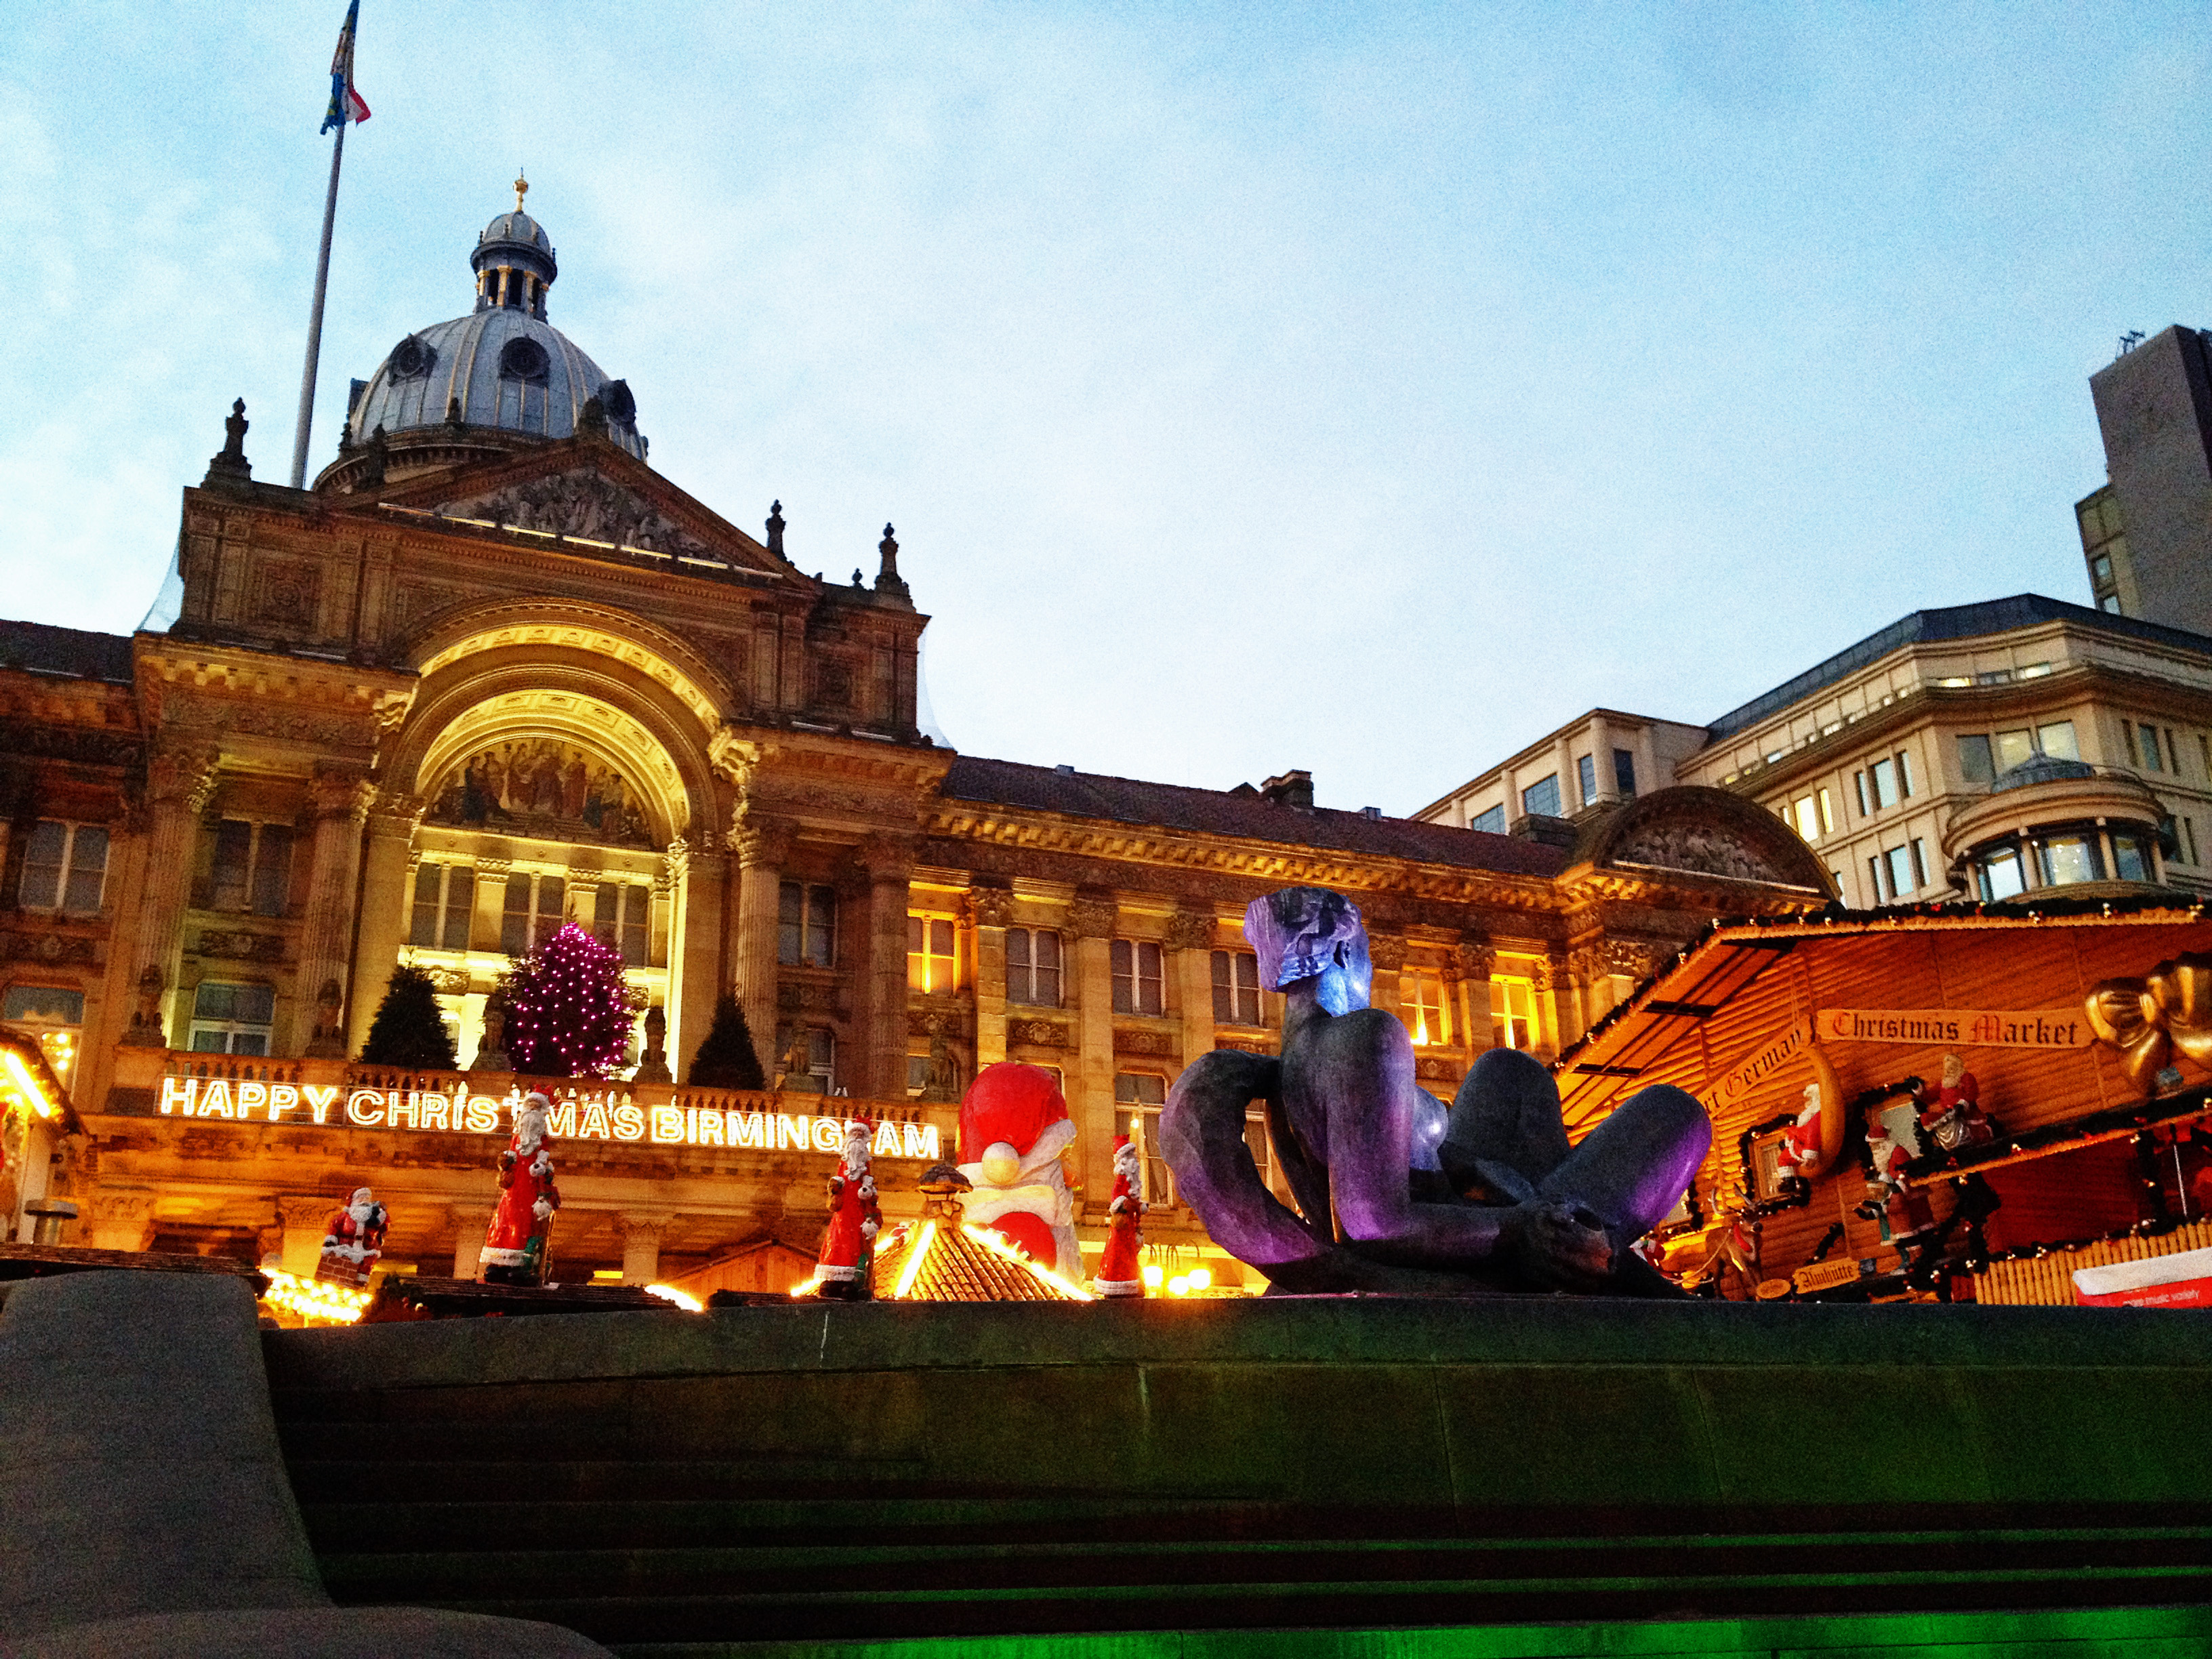
house, town, palace, evening, plaza, landmark, market, christmas, lights, fountain, birmingham, council, german, water feature, jacuzzi, floosy